William McKinley 1896 presidential campaign

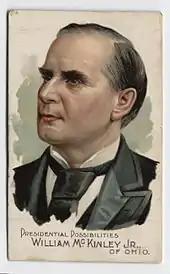
A cigarette card bearing a colour image of a politician, denoted to be "William McKinley Jr of Ohio"; the grey-haired man's head points to the left with a neutral expression.

William McKinley was born in Niles, Ohio in 1843. He left college to work as a teacher, and enlisted in the Union Army when the American Civil War broke out in 1861. He served throughout the war, ending it as a brevet major. Afterwards, he attended Albany Law School in New York state, and was admitted to the bar in Ohio. He settled in Canton, Ohio; after practicing law there, he was elected to Congress in 1876, and except for short periods served there until 1891. In 1890 he was defeated for re-election, but he was elected governor the following year, serving two two-year terms.